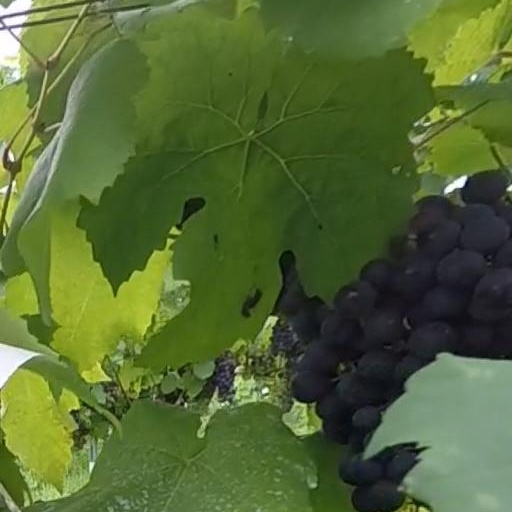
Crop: grape